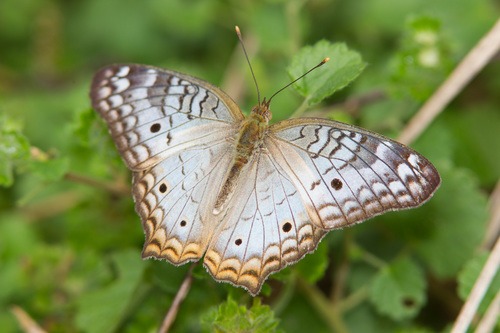
Scientific name: Anartia jatrophae
Common name: White peacock
Family: Nymphalidae
Order: Lepidoptera
Pollinator type: Primary pollinator
Habitat: Gardens, parks, and open areas
Geographic range: Southern United States to Argentina
Conservation status: Least Concern